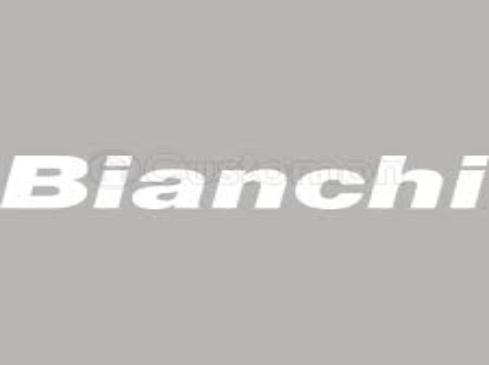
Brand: bianchi
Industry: Transportation